Dumaguete

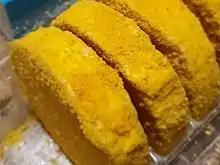
"Silvanas", a popular delicacy in Dumaguete

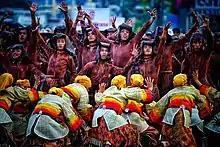
Sandurot Festival street dance

Data from the Department of Tourism show that Dumaguete, the province's main gateway, and Negros Oriental are listed among the top ten most visited tourist destinations in the country.